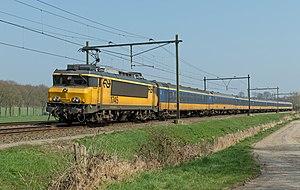
La Voiture ICR est un type de voiture de chemin de fer utilisée sur les trains internationaux des Nederlandse Spoorwegen.